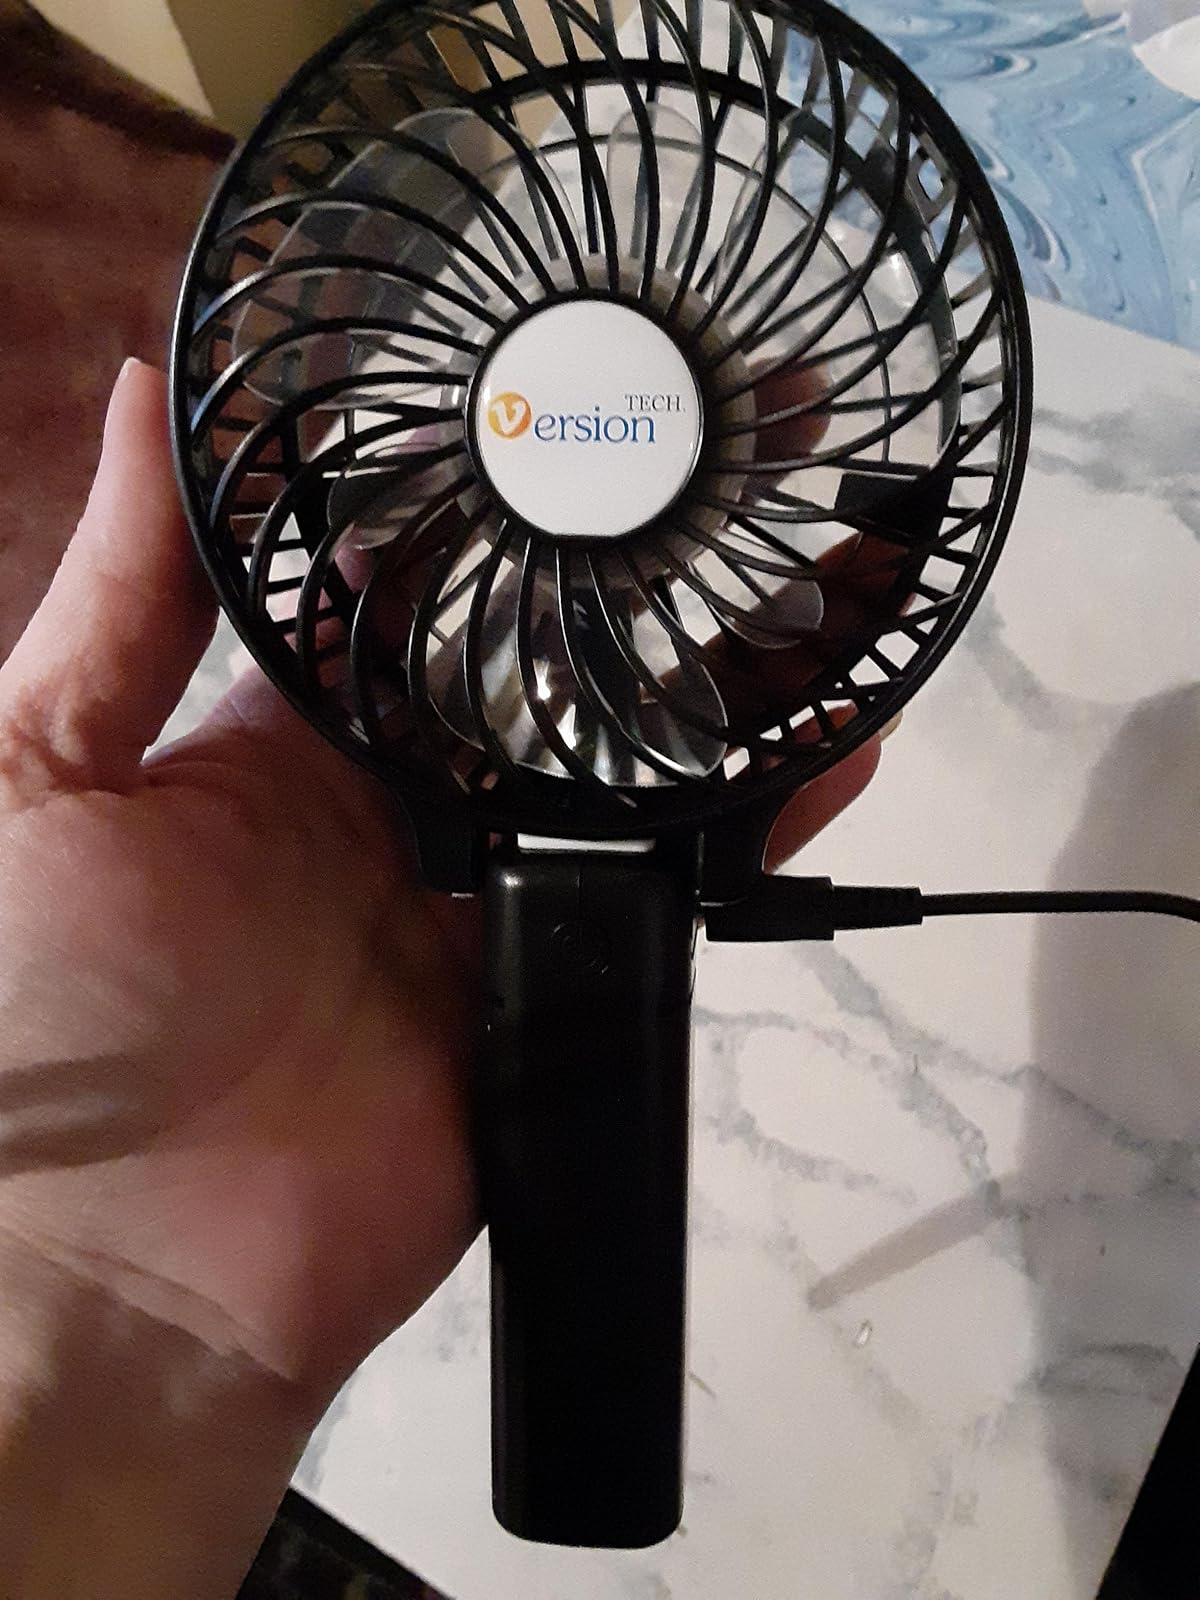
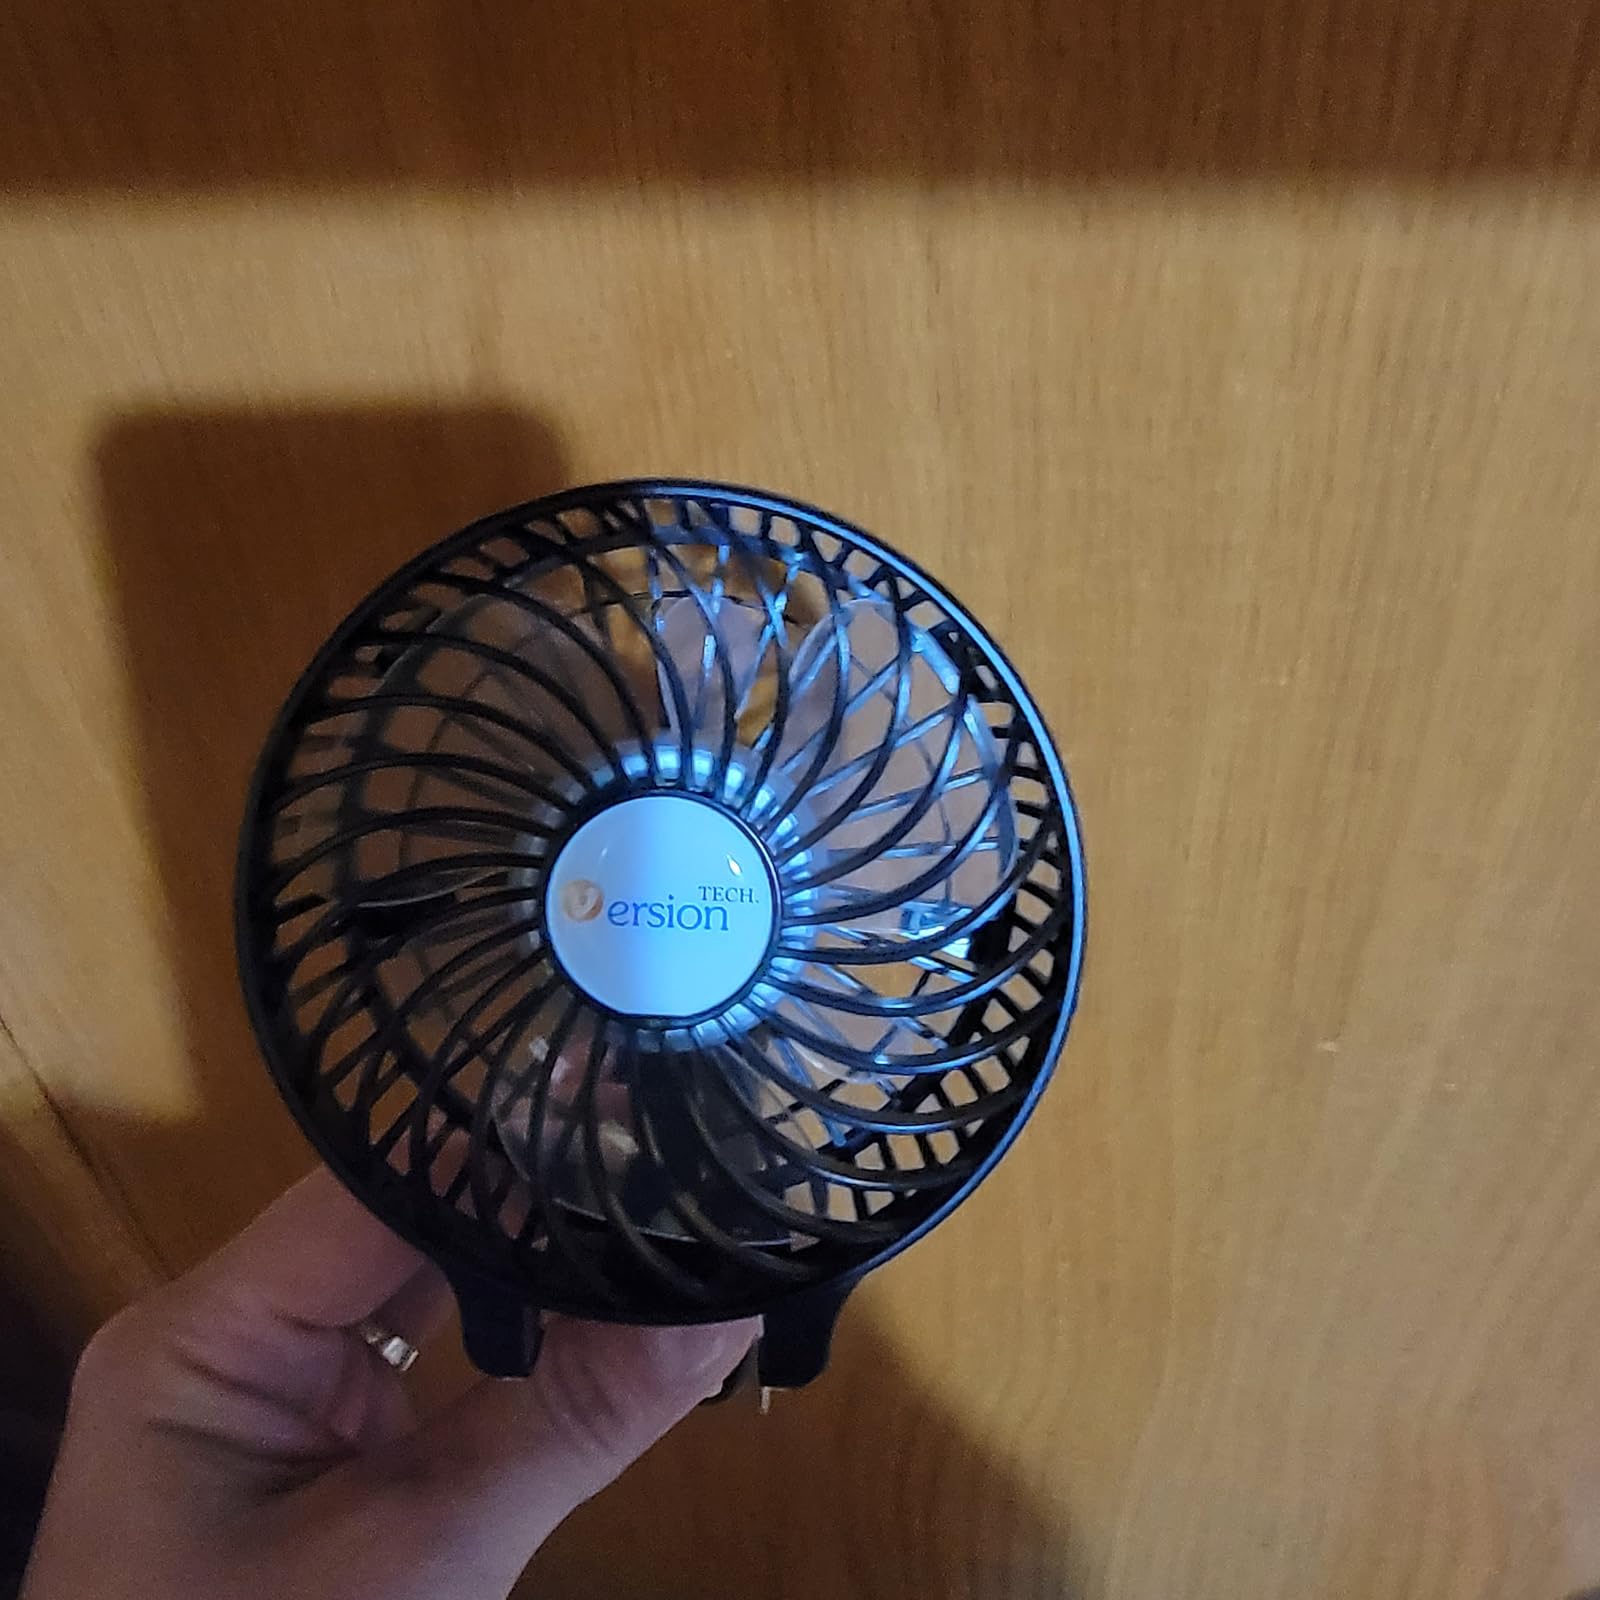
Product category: fan
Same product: yes